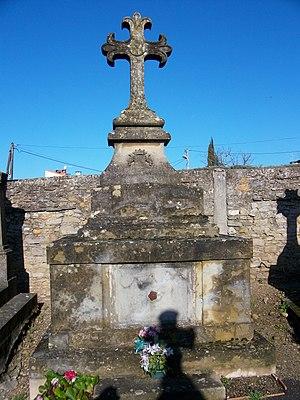
La tombe du baron, député et maire de Carcassonne, Charles Fournas de la Brosse de Moussoulens au cimetière Saint-Vincent à Carcassonne.
Charles François Joseph de Fournas-Moussoulens est un homme politique français né le 30 juin 1782 à Moussoulens et décédé le 25 mai 1848 à Carcassonne.